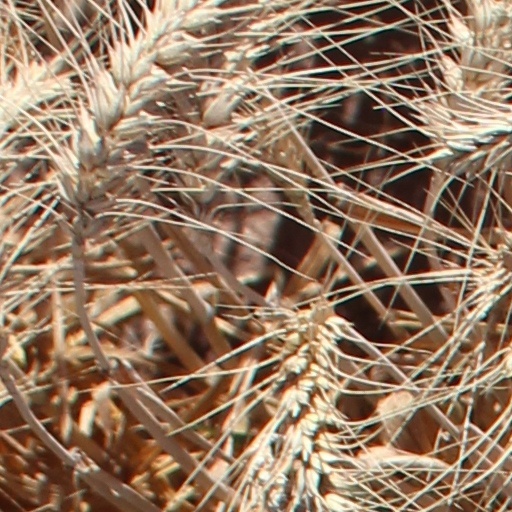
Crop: wheat